Iran–United Kingdom relations

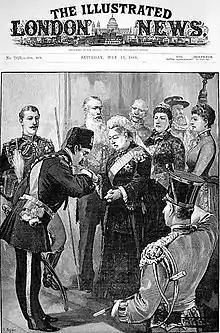
Nasereddin Shah of Persia is received by Queen Victoria at Windsor Castle in July 1859.

Iran–United Kingdom relations encompass the diplomatic, economic, and historical interactions between the Islamic Republic of Iran and the United Kingdom of Great Britain and Northern Ireland. Iran, which was called Persia by the West before 1935, has had political relations with England since the late Ilkhanate period (13th century) when King Edward I of England sent Geoffrey of Langley to the Ilkhanid court to seek an alliance. Until the early nineteenth century, Iran was a remote and legendary country for Britain, so much so that the European country never seriously established a diplomatic center, such as a consulate or embassy. By the middle of the nineteenth century, Iran grew in importance as a buffer state to the United Kingdom's dominion over India. Britain fostered conflict between Iran and Afghanistan as a means of forestalling an Afghan invasion of India. In recent years, relations between Iran and the United Kingdom have been marked by hostility as the United Kingdom sanctioned Iran while Iran detained British citizens and conducted influence campaigns within the United Kingdom.